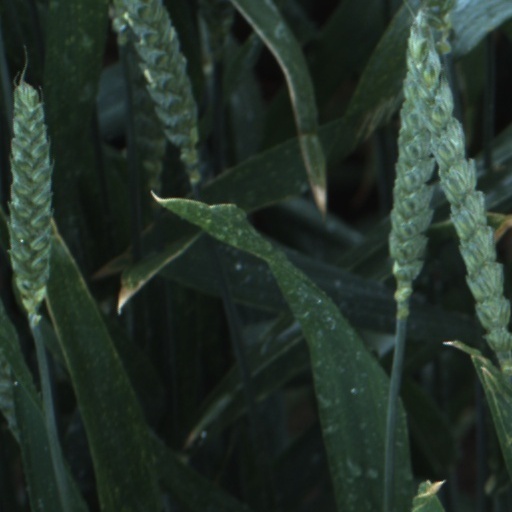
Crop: wheat